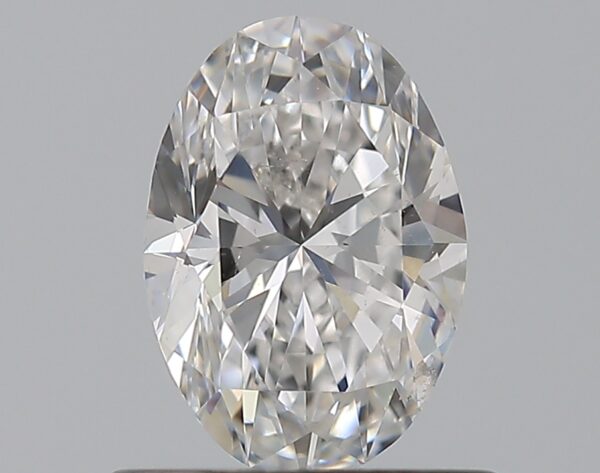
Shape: oval
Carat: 0.7
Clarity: SI1
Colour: D
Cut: VG
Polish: EX
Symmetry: VG
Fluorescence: F
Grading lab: GIA
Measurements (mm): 6.94 x 4.83 x 3.17